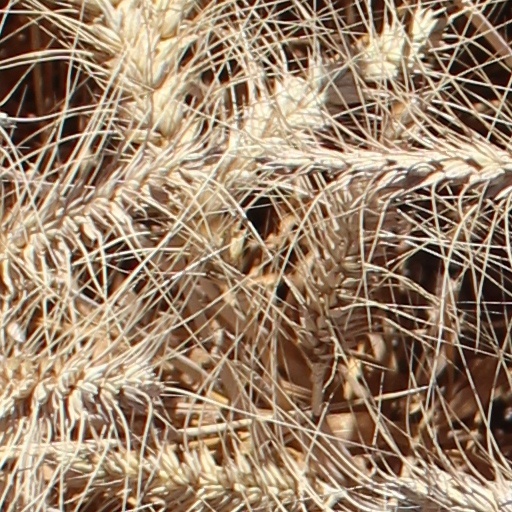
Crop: wheat